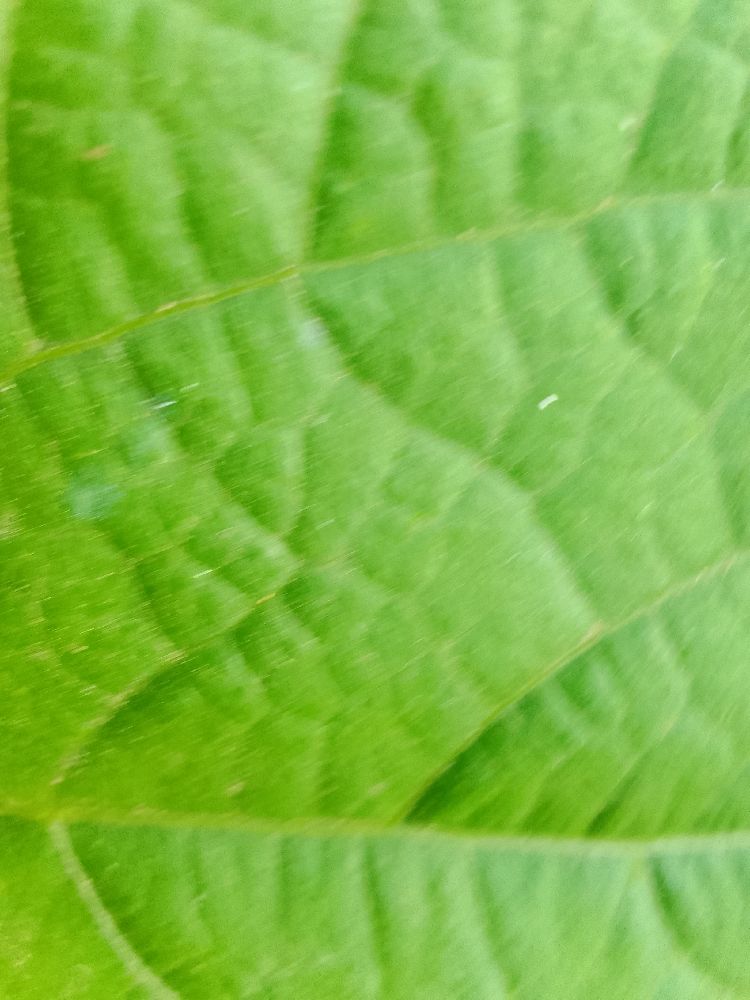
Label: healthy